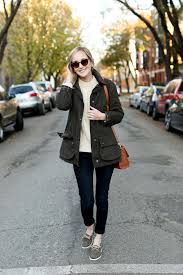
Label: Boat